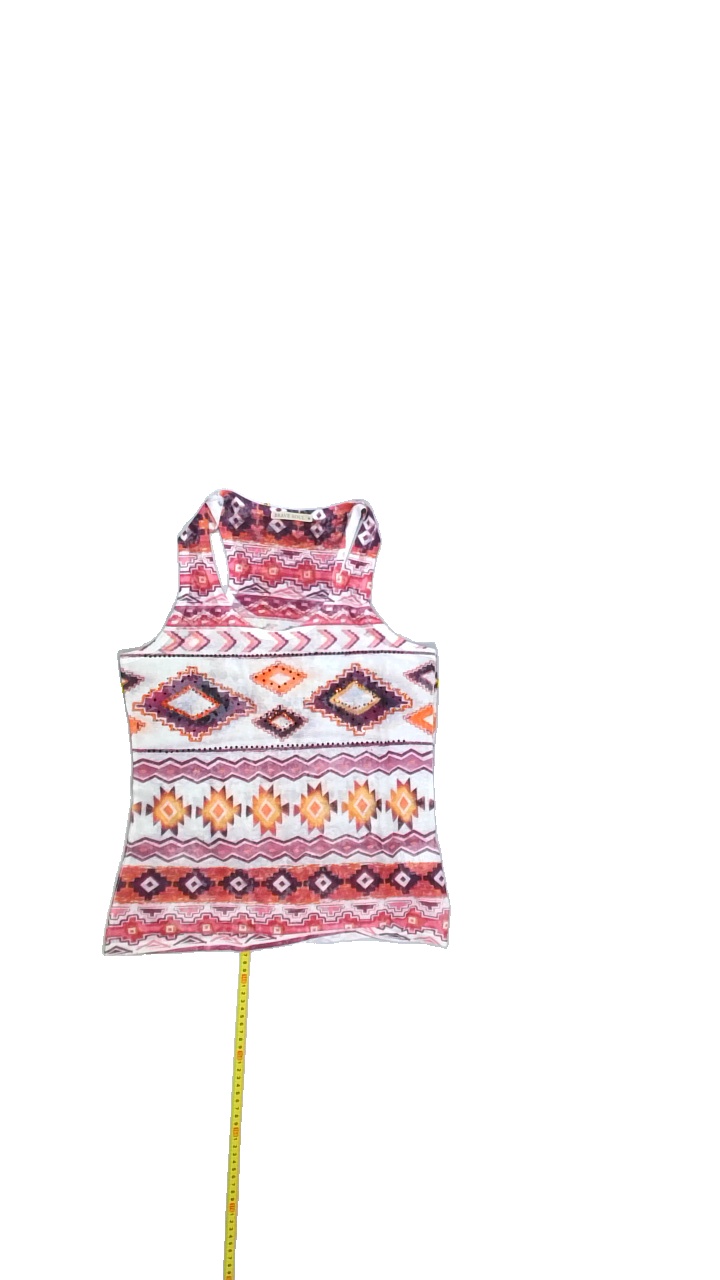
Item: Tank Top (Ladies)
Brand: Not Applicable
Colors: Multicolor, White, Orange, Red, Yellow, Pink, Purple
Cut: C-collar, Regular
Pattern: Geometric print
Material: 78%polyester 22%viscose
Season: Summer
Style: No trend
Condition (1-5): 3
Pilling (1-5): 3
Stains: No
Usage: Export
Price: <50